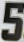
Number: 5